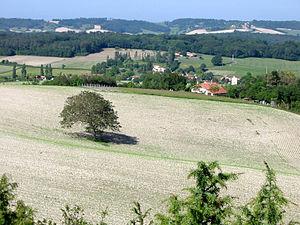
collines du Montmorélien, crétacé campanien, St-Laurent-des-Combes (16), France
Saint-Laurent-des-Combes est une commune du Sud-Ouest de la France, située dans le département de la Charente.
Le Montmorélien est une région naturelle de France située au sud du département de la Charente, dans la région Nouvelle-Aquitaine.
Le département de la Charente occupe le nord du Bassin aquitain. Sa partie nord-est occupe la bordure occidentale du Massif central.
Les coteaux du Montmorélien sont un site Natura 2000 situé en Charente.